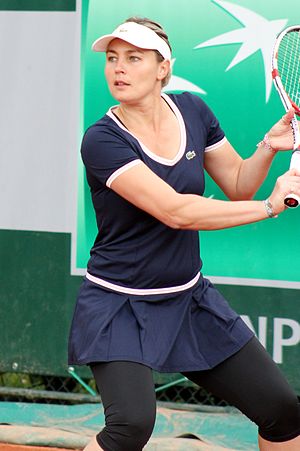
Séverine Brémond
Severine Beltrame er en kvindelig tennisspiller fra Frankrig. Severine Beltrame startede sin karriere i 1999.